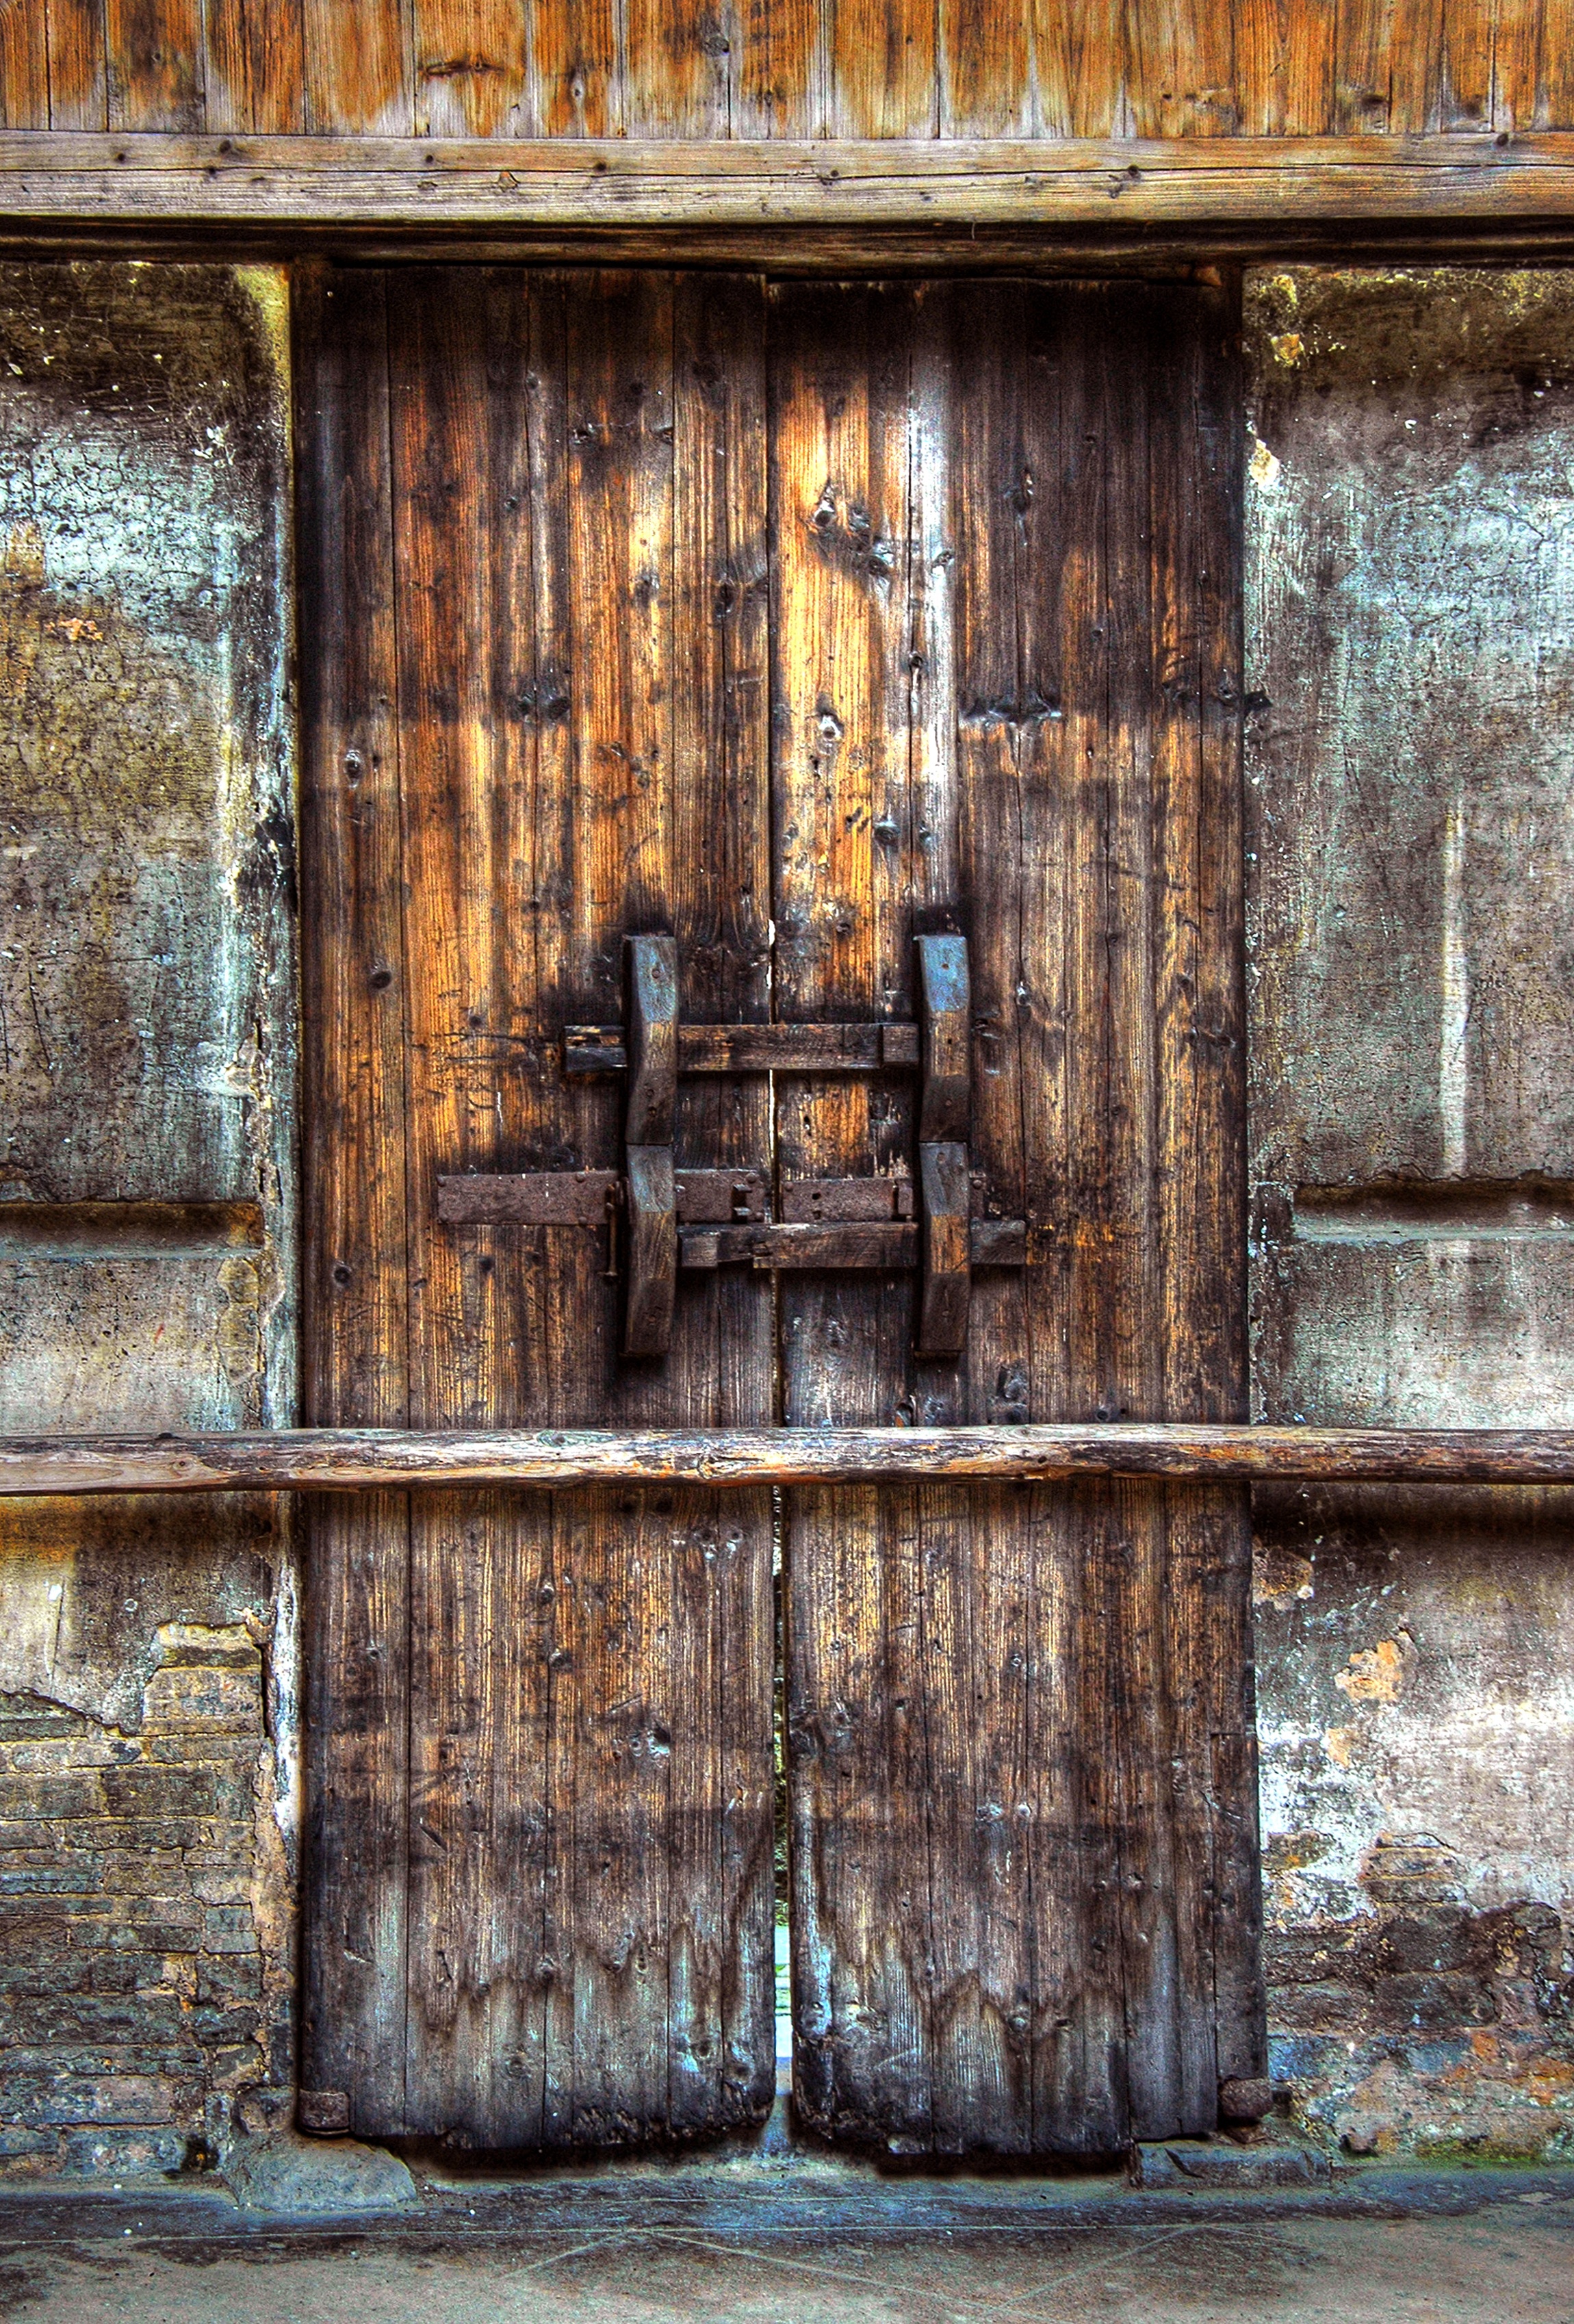
wood, house, texture, window, old, wall, furniture, brick, door, art, entry, former, ancient history